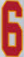
Number: 6